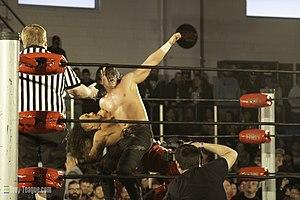
Jay White est un catcheur néo-zélandais. Il travaille actuellement à la New Japan Pro Wrestling où il est un ancien Champion Poids Lourds IWGP.